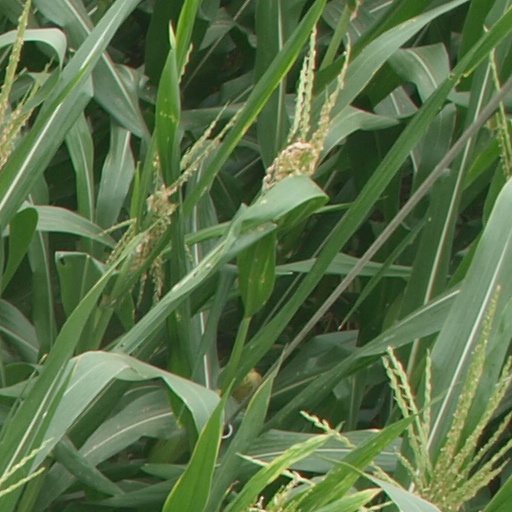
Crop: maize; corn